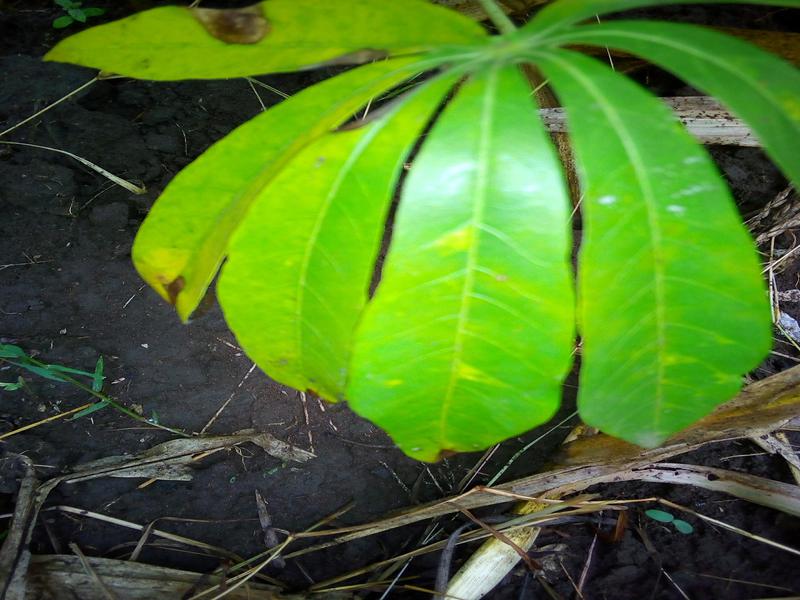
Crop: cassava
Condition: brown_streak_disease